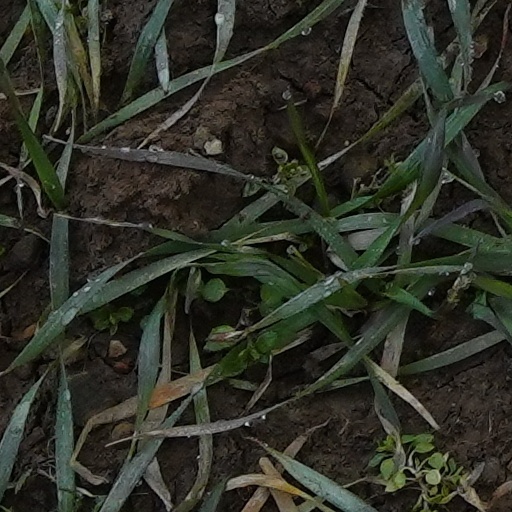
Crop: wheat